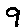
Label: 9